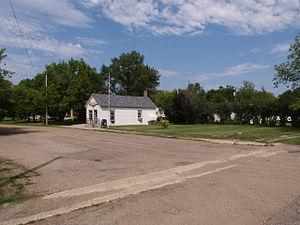
Inkster est une ville située dans le comté de Grand Forks, dans l’État du Dakota du Nord, aux États-Unis. Lors du recensement de 2010, elle comptait 52 habitants. Inkster fait partie de l’agglomération de Grand Forks, le siège du comté.